James A. Pinney

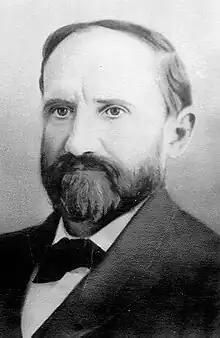

James Alonzo Pinney (September 29, 1835 – February 4, 1914) served as mayor of Boise, Idaho Territory (later Boise, Idaho) in the late 19th century and early 20th century. He is the only person in the city's history to serve as mayor three nonconsecutive times and win election as mayor five times.